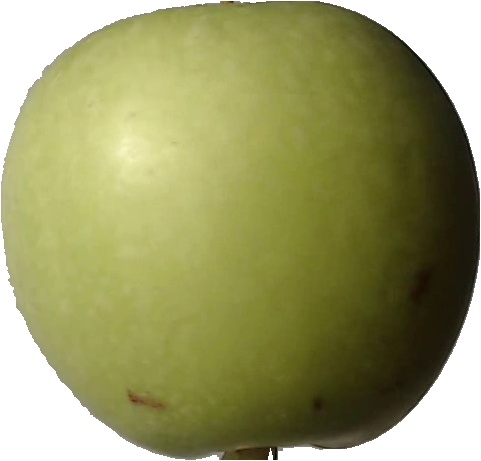
Label: apple_granny_smith_1